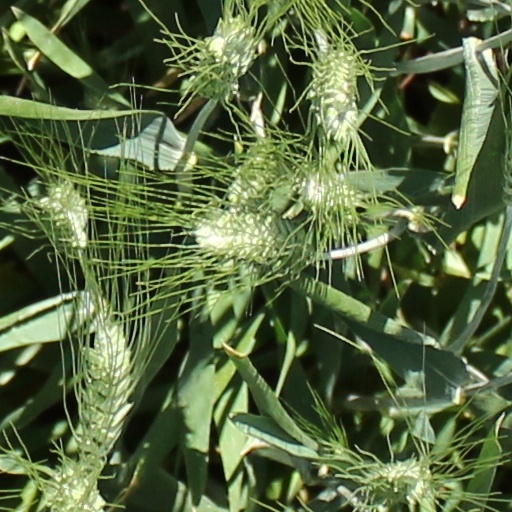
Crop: wheat